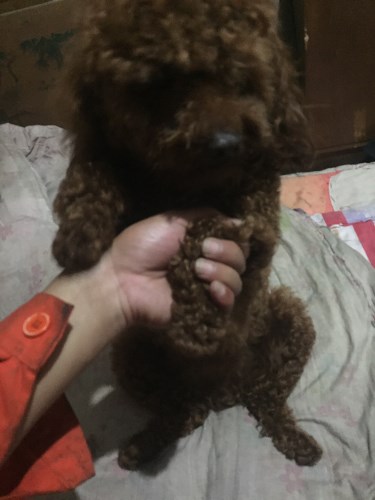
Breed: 7449-n000128-teddy